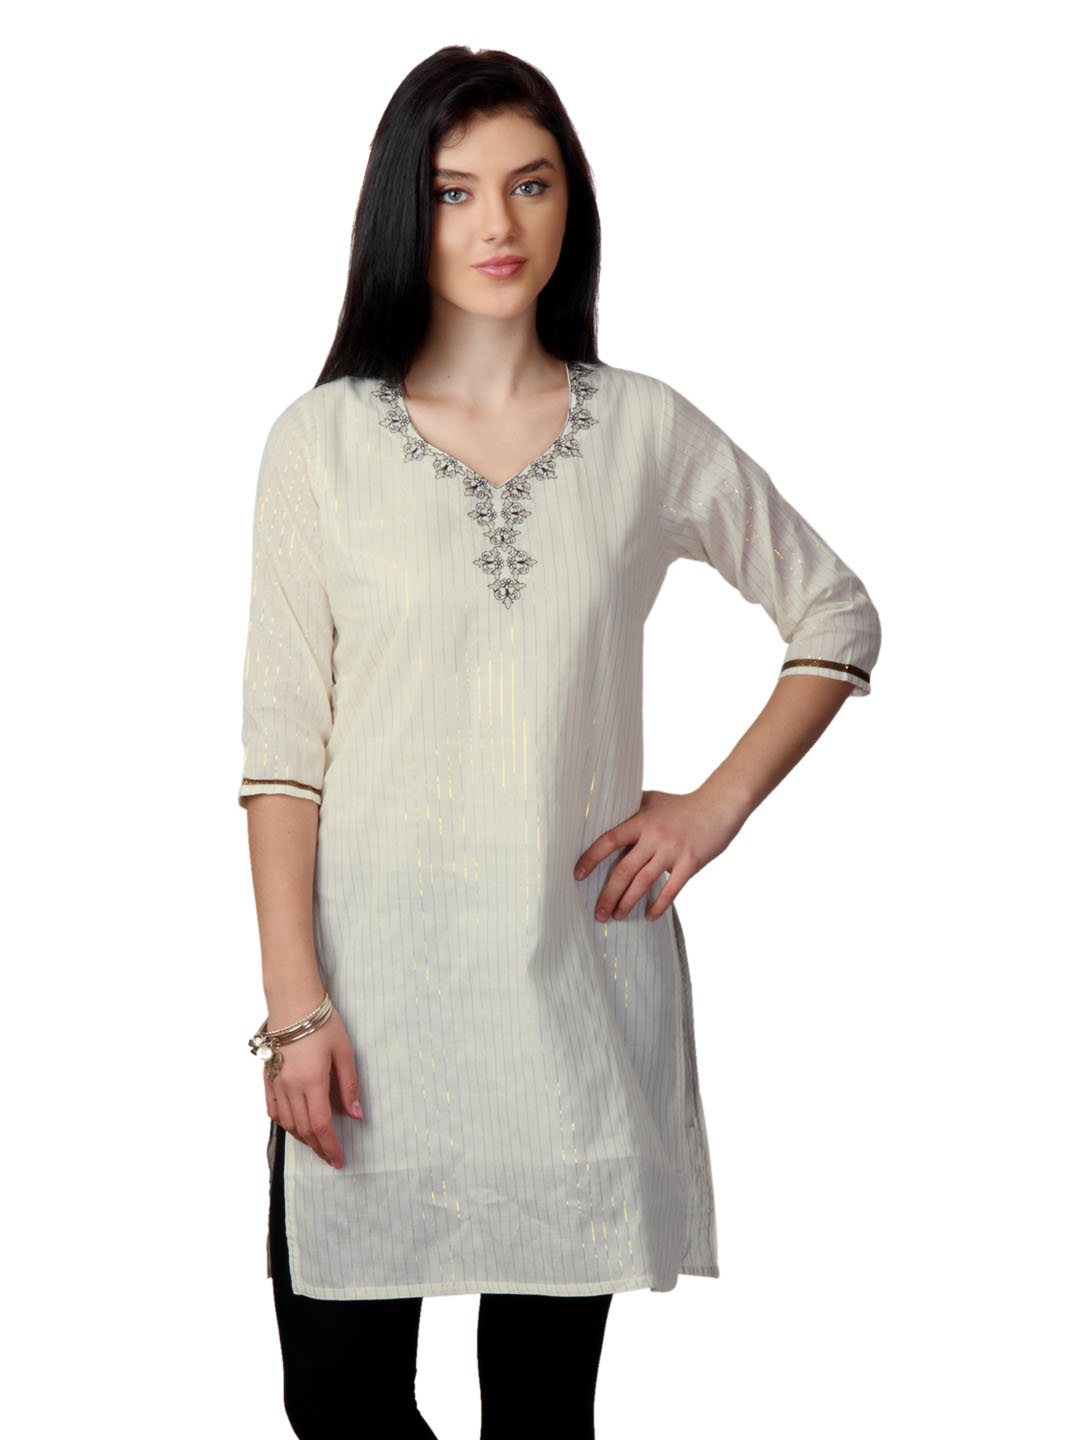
ALayna Women Off White  Kurta
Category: Apparel / Topwear / Kurtas
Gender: Women
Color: Off White
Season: Summer 2012
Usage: Ethnic